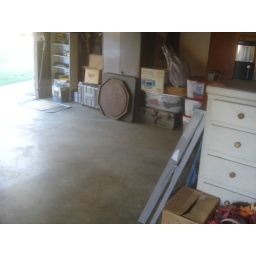
42 - red xmas boxes go under